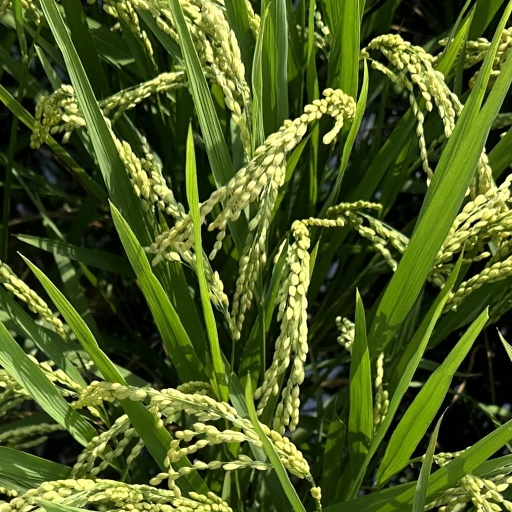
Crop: rice